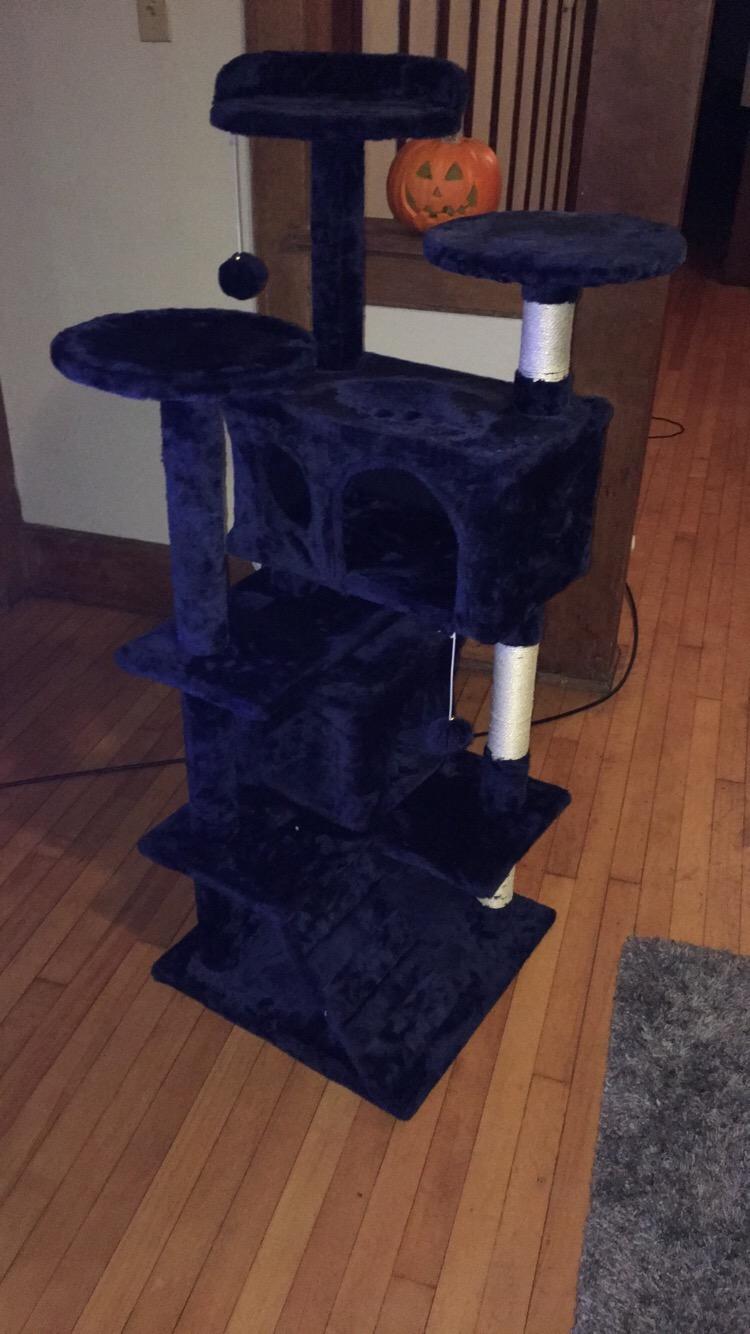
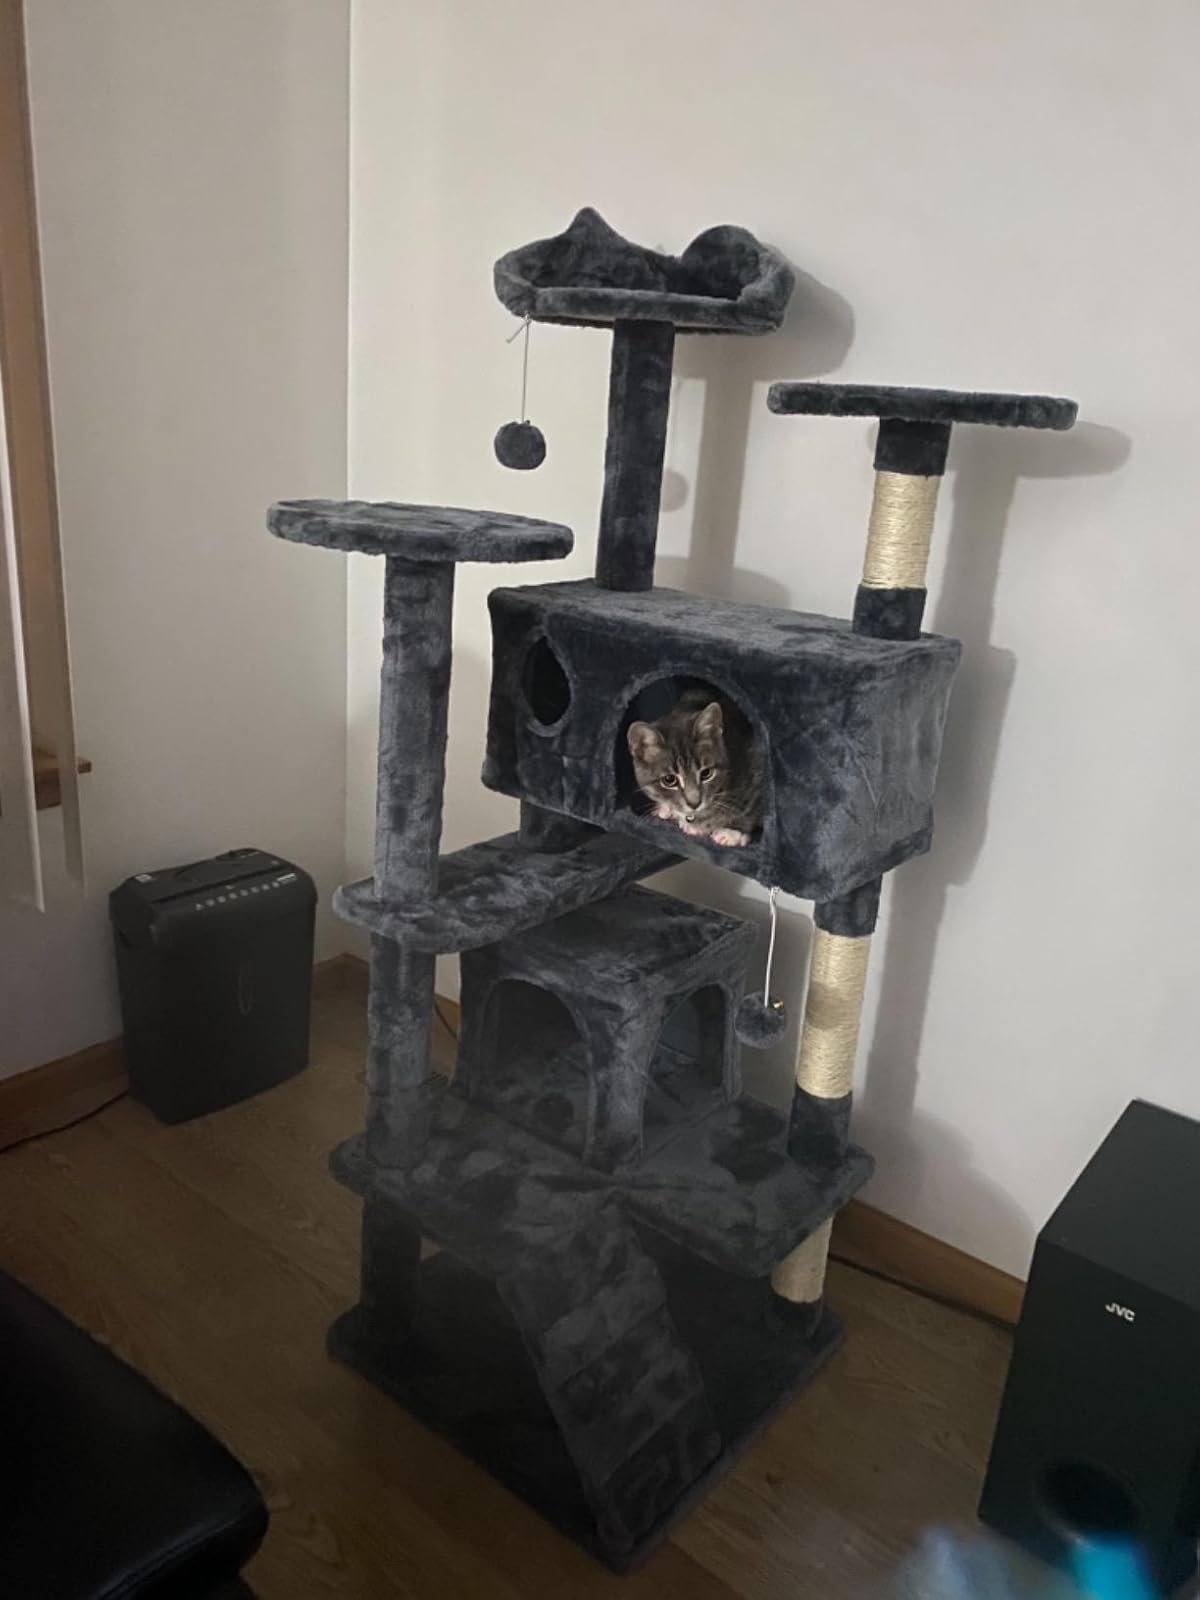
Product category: items_cat tree
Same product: no